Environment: lab
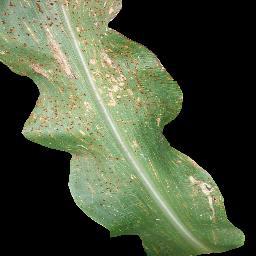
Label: common_rust